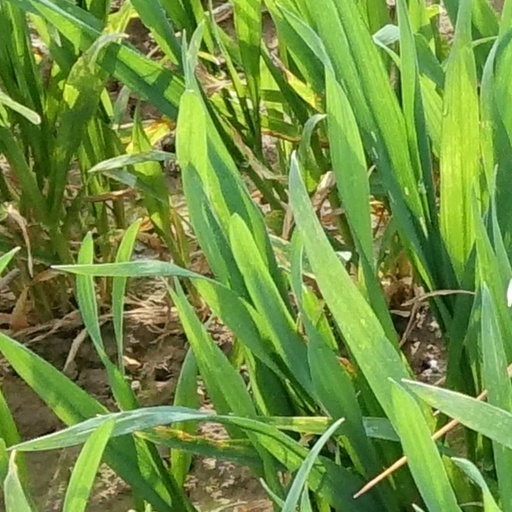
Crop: wheat